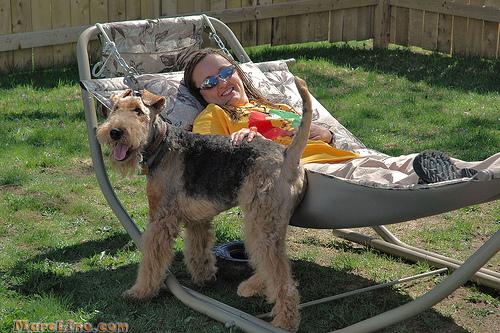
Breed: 200-n000008-Airedale